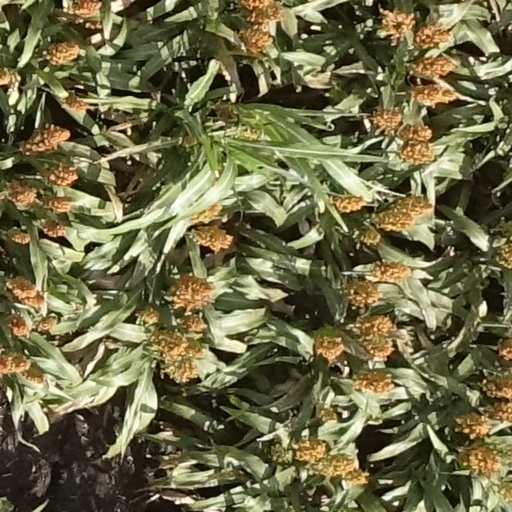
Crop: sorghum